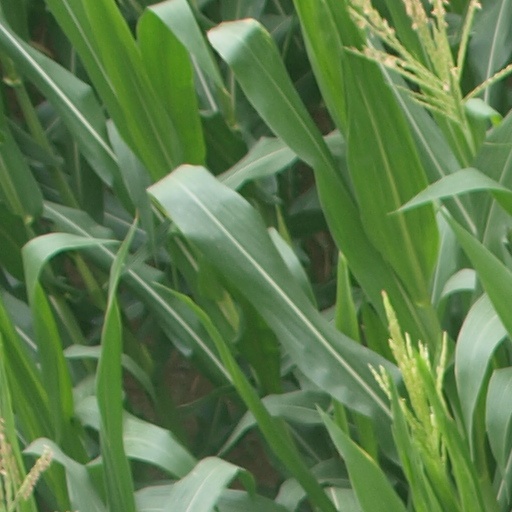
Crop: maize; corn